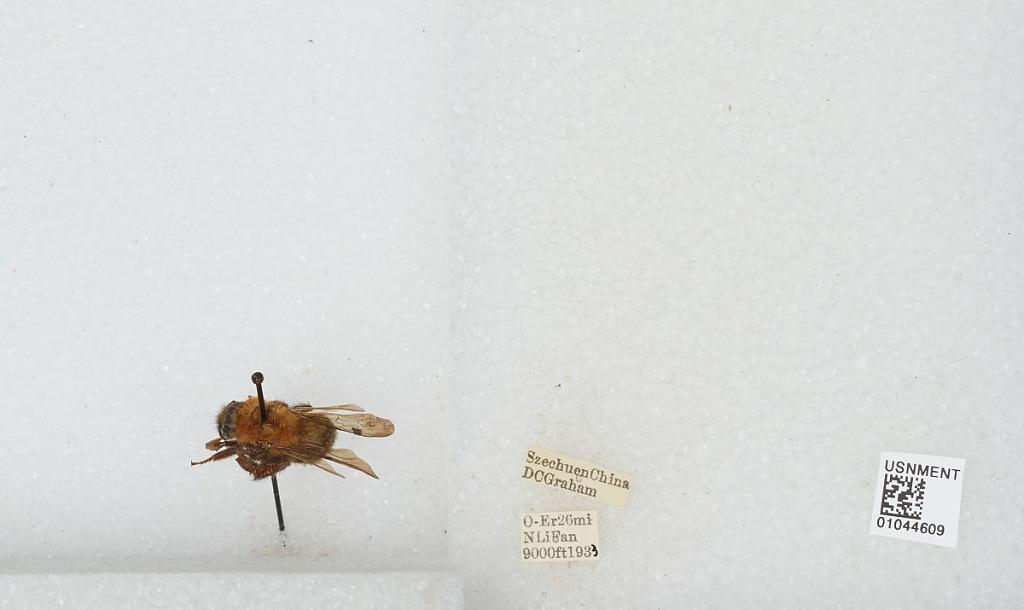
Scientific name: Bombus sp.
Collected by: D. Graham
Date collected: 1933--
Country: China
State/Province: Sichuan
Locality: O-Er 26 mi N Li Fan